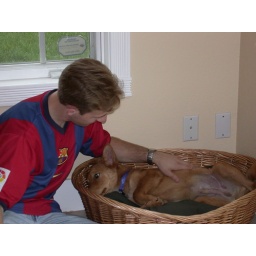
dale with murphy in dog bed 3